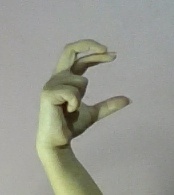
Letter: thal